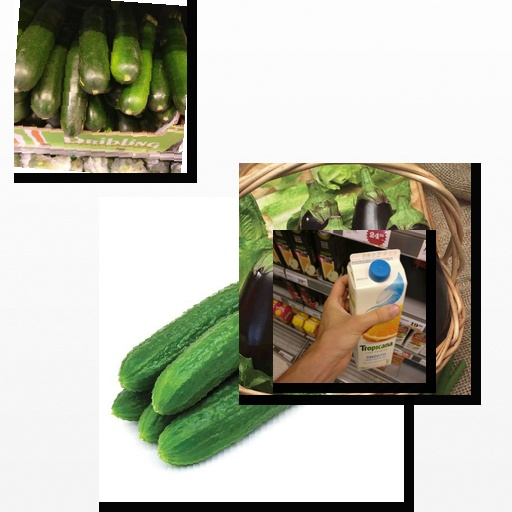
Food items: mixed_juice, eggplant, cucumber, zucchini